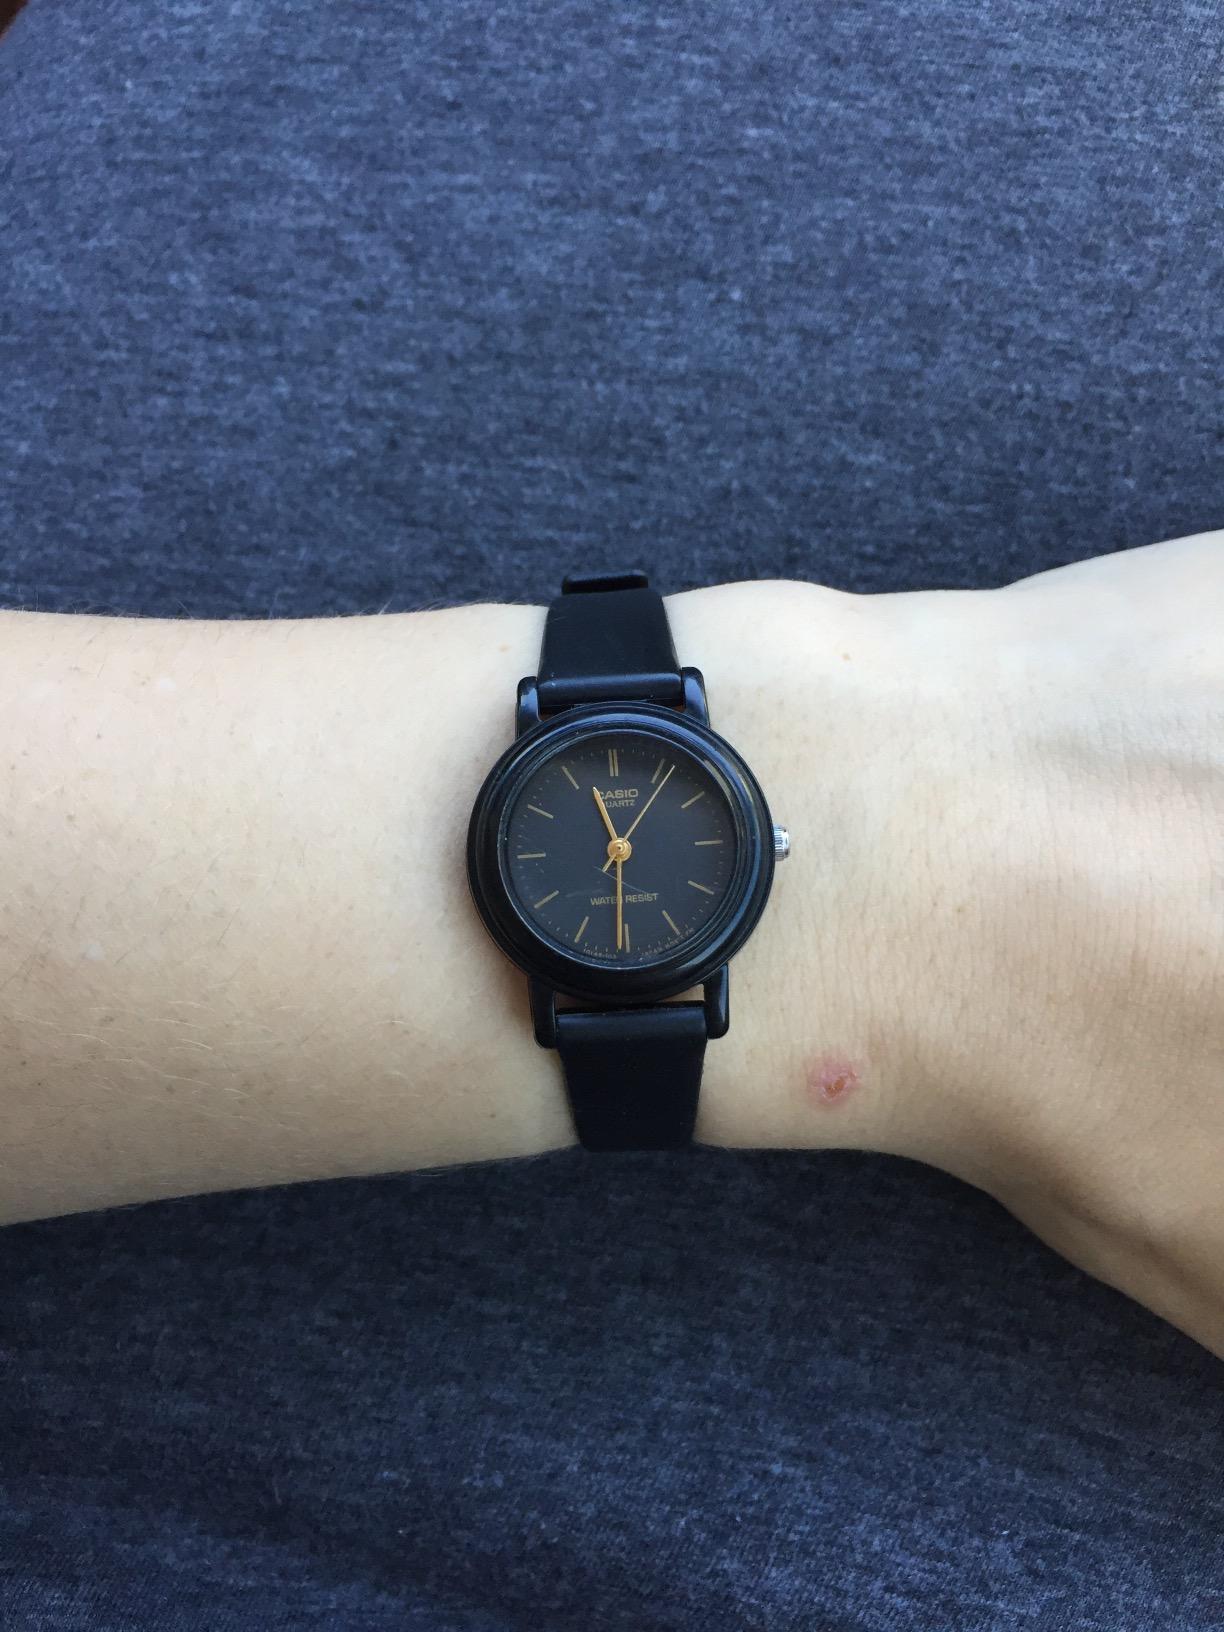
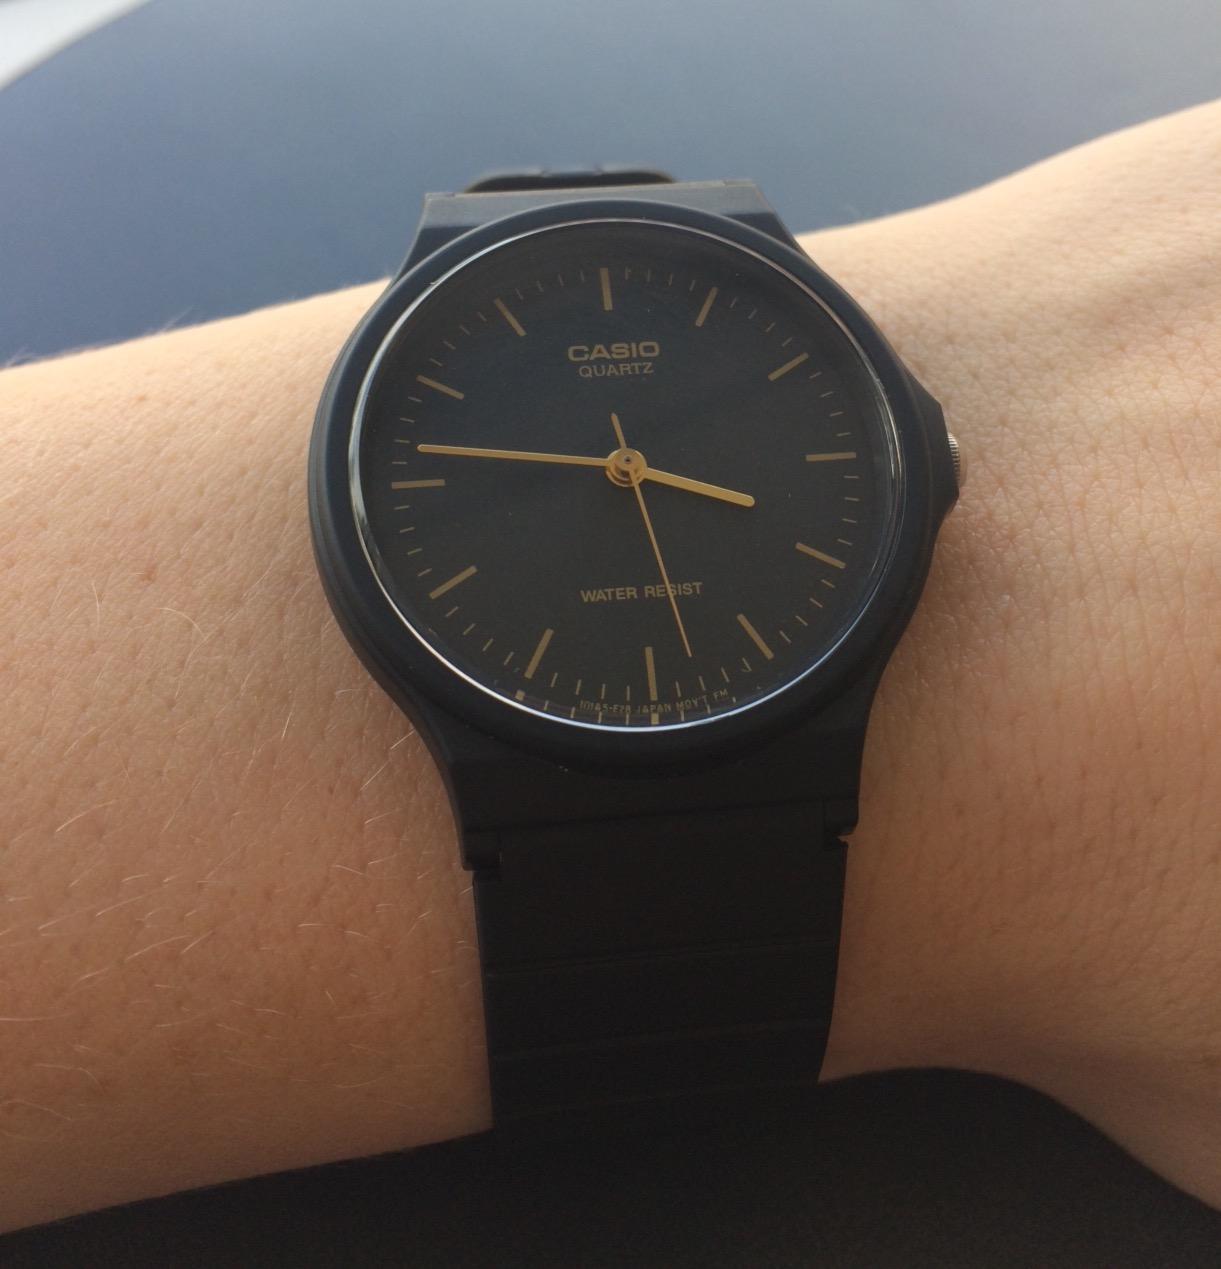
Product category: accessories_watch
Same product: no